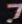
Number: 7